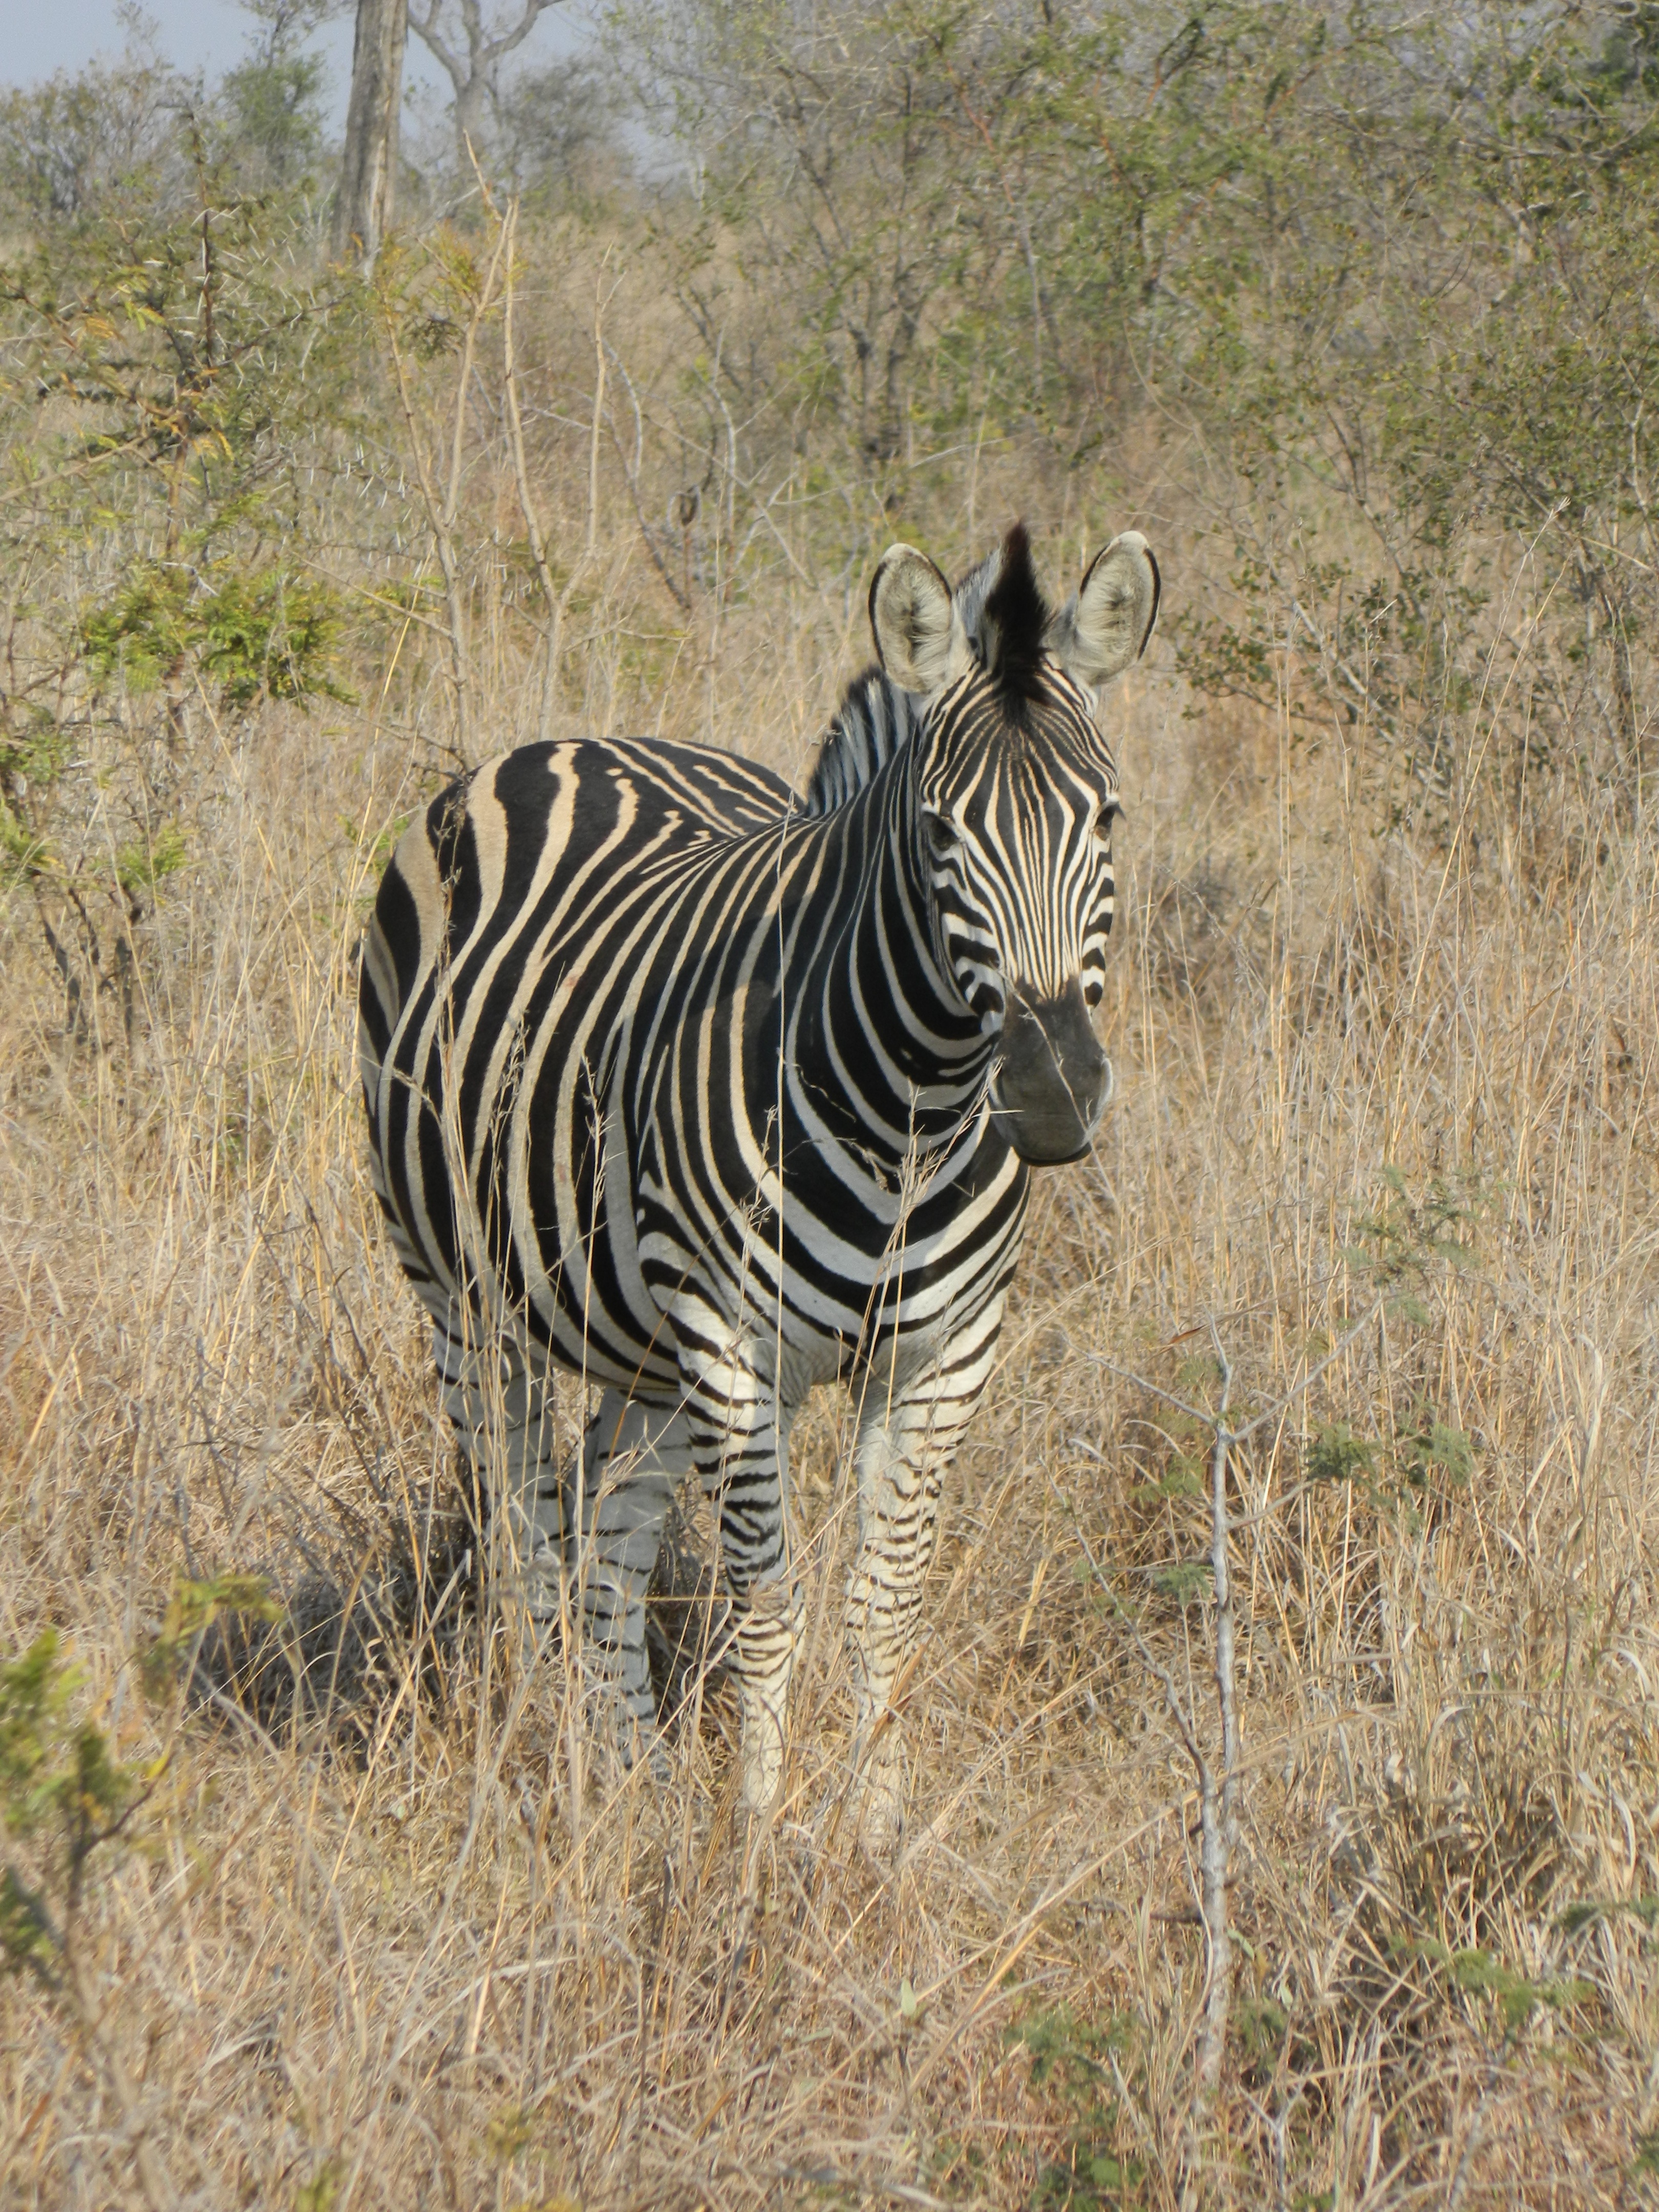
prairie, adventure, animal, wildlife, mammal, fauna, savanna, zebra, wild life, savannah, grassland, vertebrate, safari, south africa, striped fur, horse like mammal